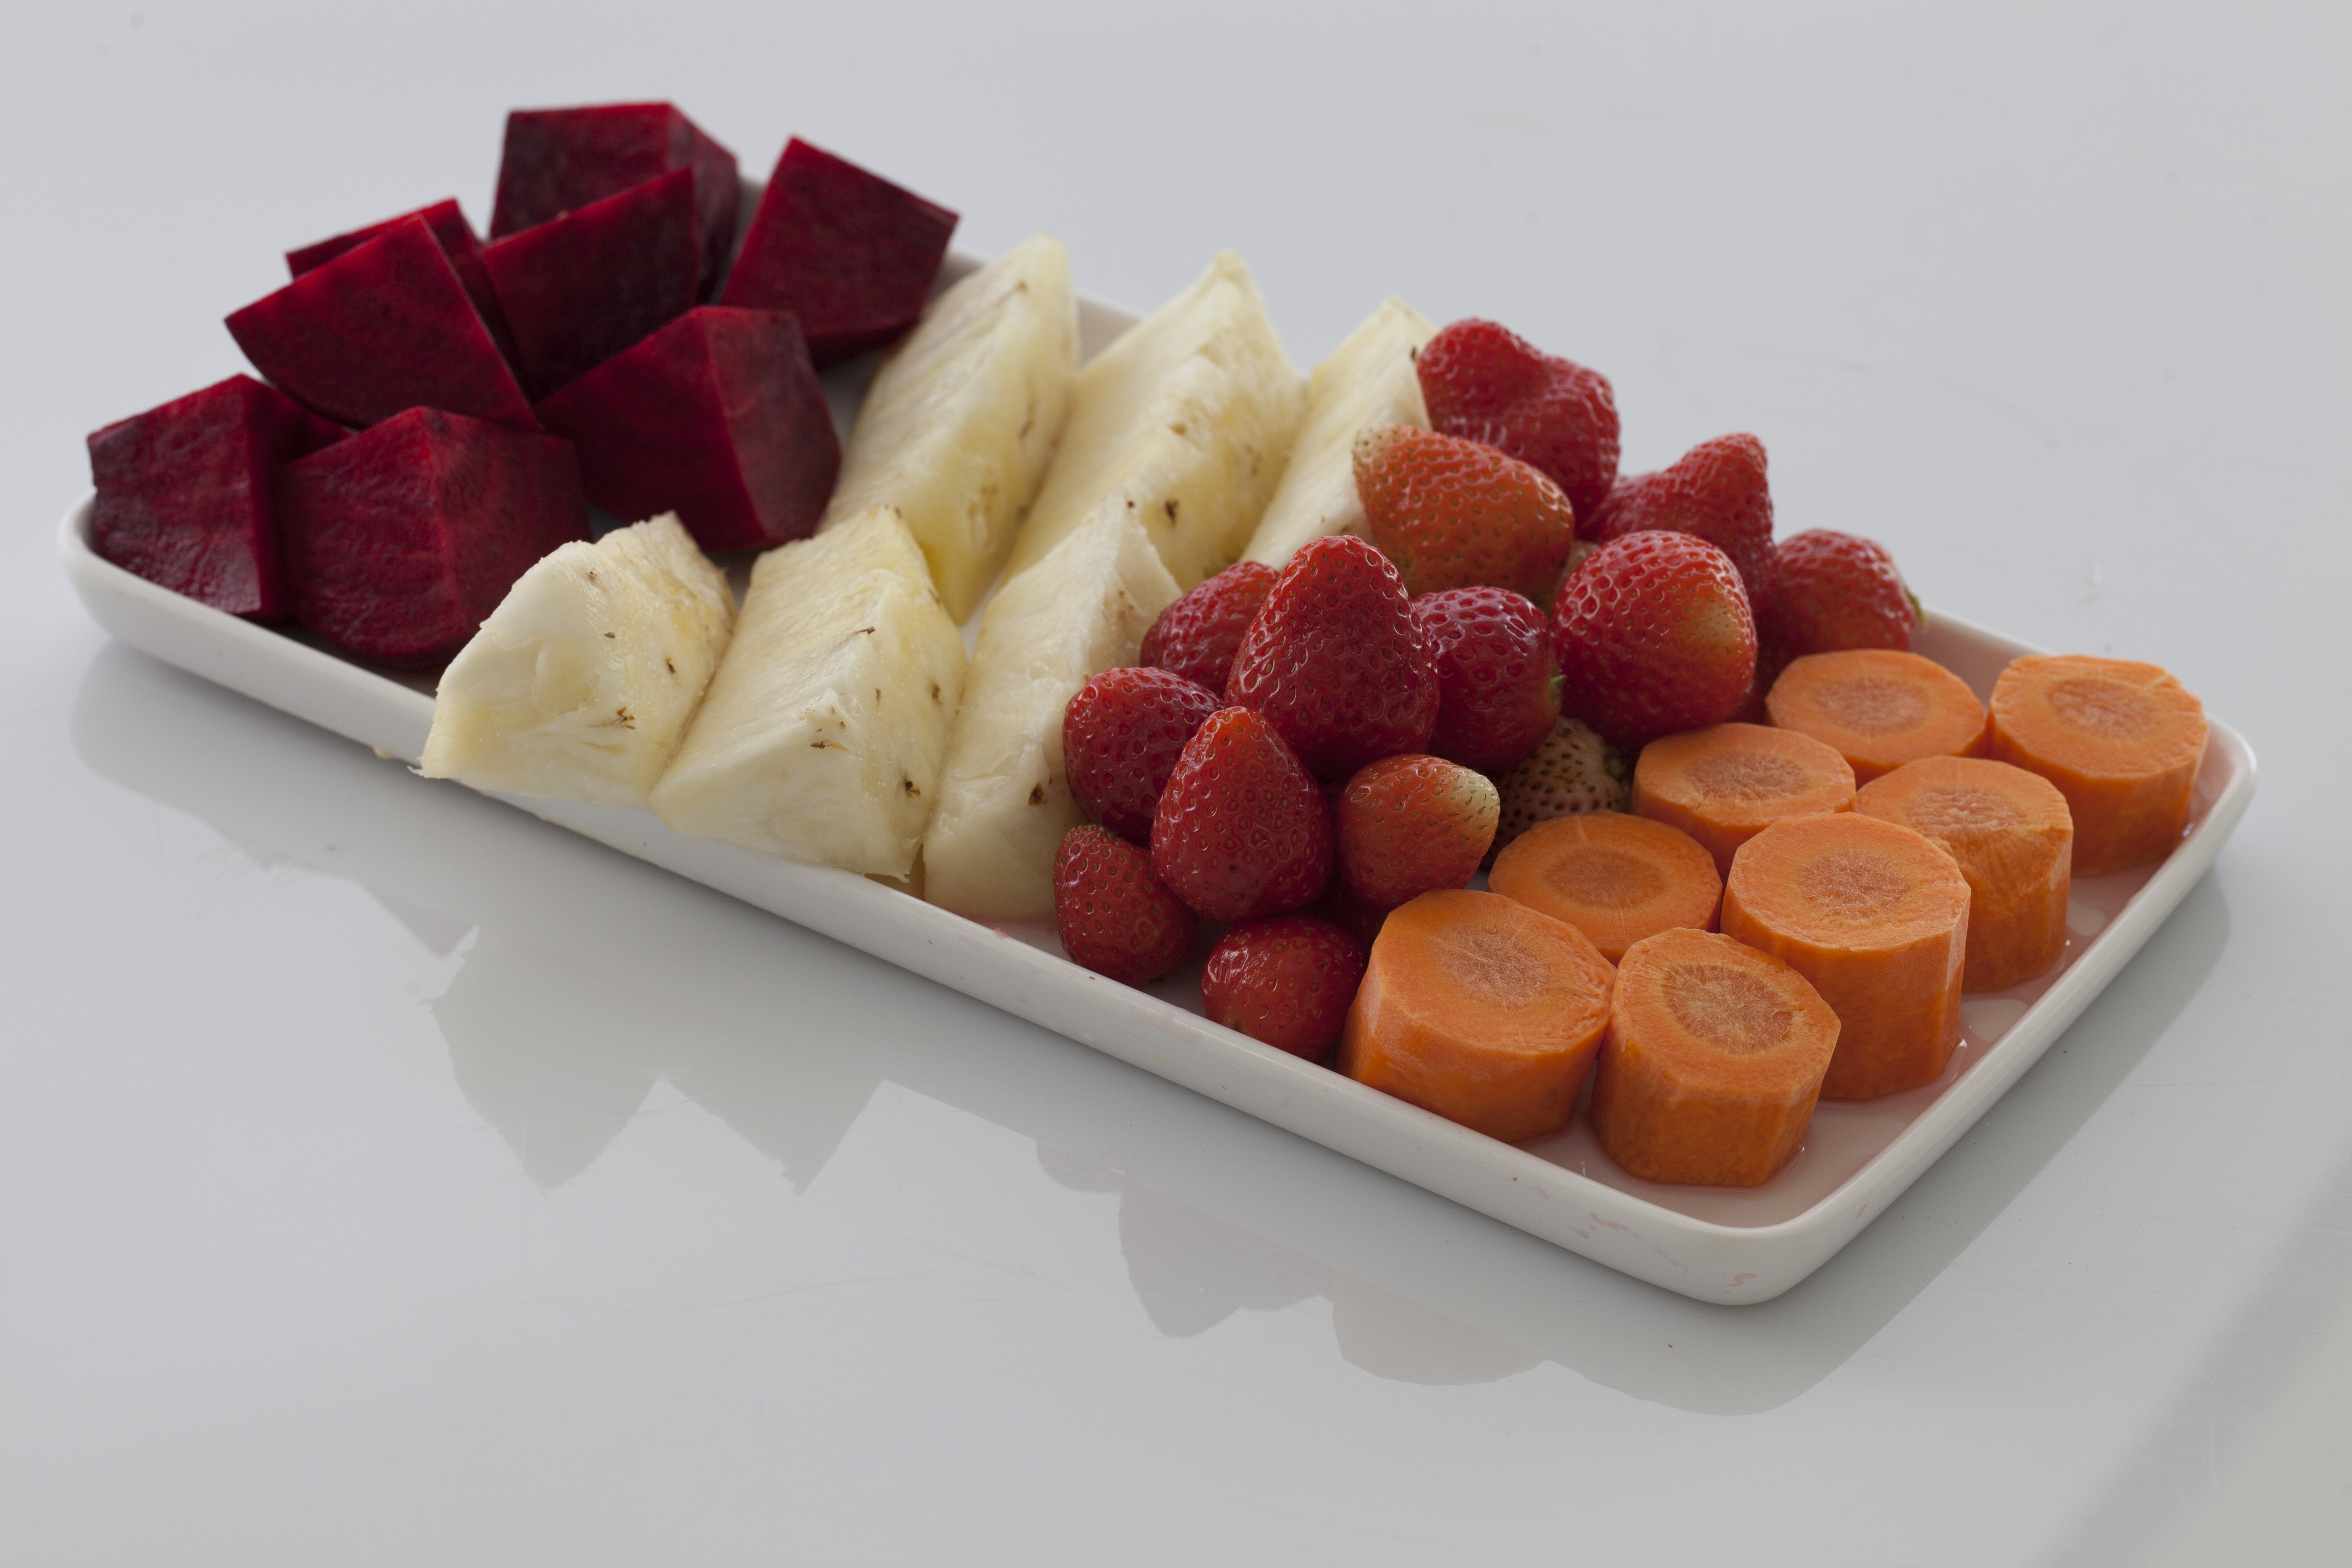
plant, fruit, petal, dish, meal, food, produce, vegetable, breakfast, dessert, carrot, pineapple, strawberry, vegetables, fruits, vegan, vegetarian, raw, vitamins, flavor, flowering plant, beet